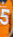
Number: 5